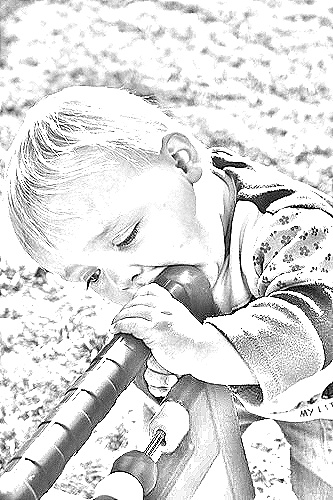
Portrait style: Sketch Portrait